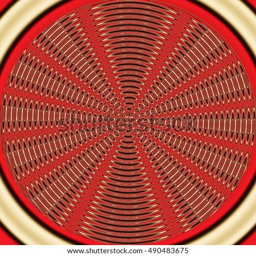
abstract image , colorful graphics and tapestries it can be used as a pattern for the fabric